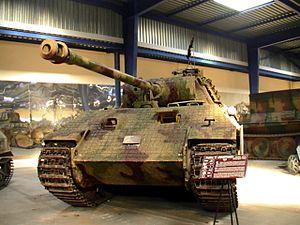
Le Panzerkampfwagen V Panther est un char de combat moyen produit par l’Allemagne pendant la Seconde Guerre mondiale et qui a connu son baptême du feu en juillet 1943 lors de la bataille de Koursk.